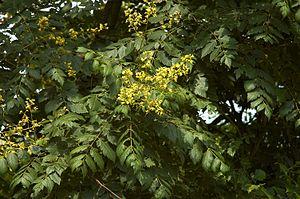
Savonnier